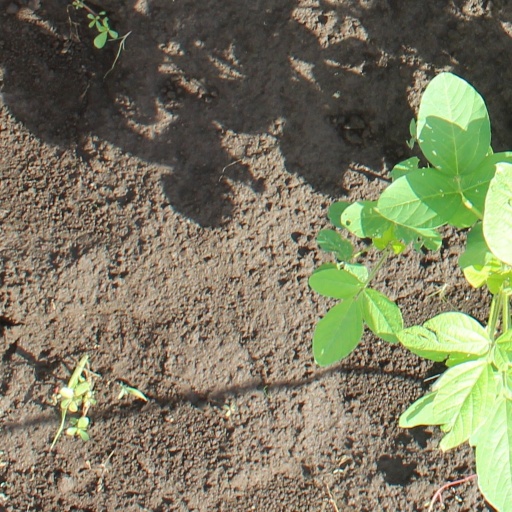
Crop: soybean